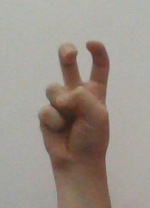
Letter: toot